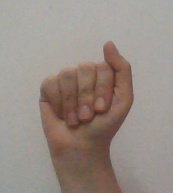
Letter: saad